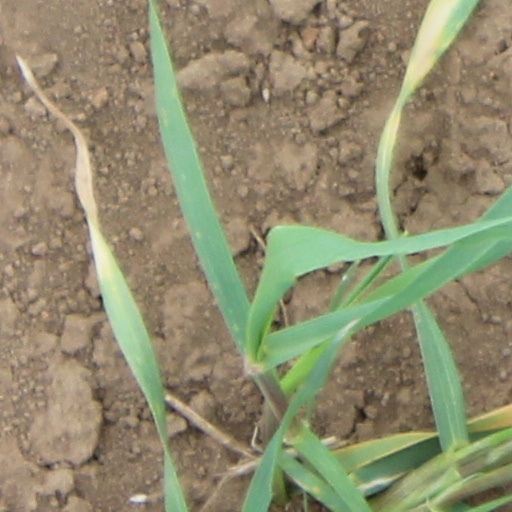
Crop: wheat